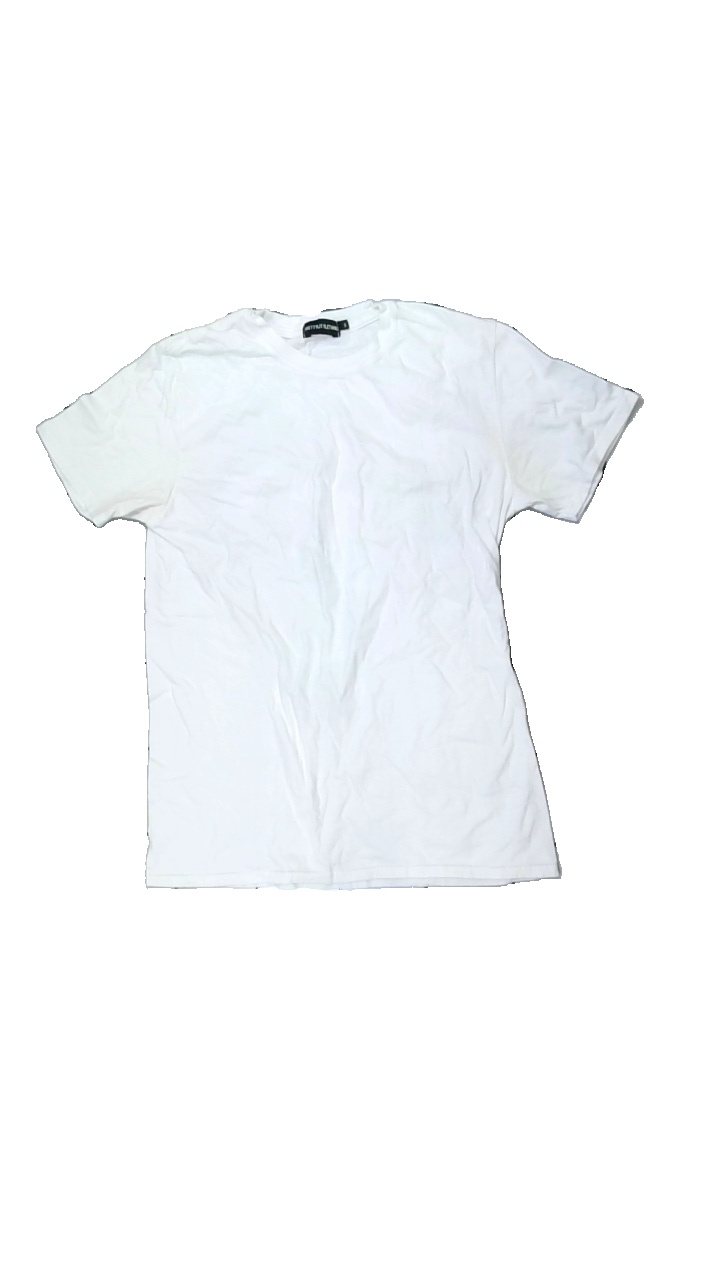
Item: T-shirt (Ladies)
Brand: Prettylittlethings
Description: vit t-shirt med rymden och text bak, urtvättad, grova svettfläckar i armhålorna
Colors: Blue, White, Pink
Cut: Regular
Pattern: Other
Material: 100% cotton
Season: All
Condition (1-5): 1
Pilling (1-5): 2
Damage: fläck armhåla
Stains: Major
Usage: Export
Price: <50